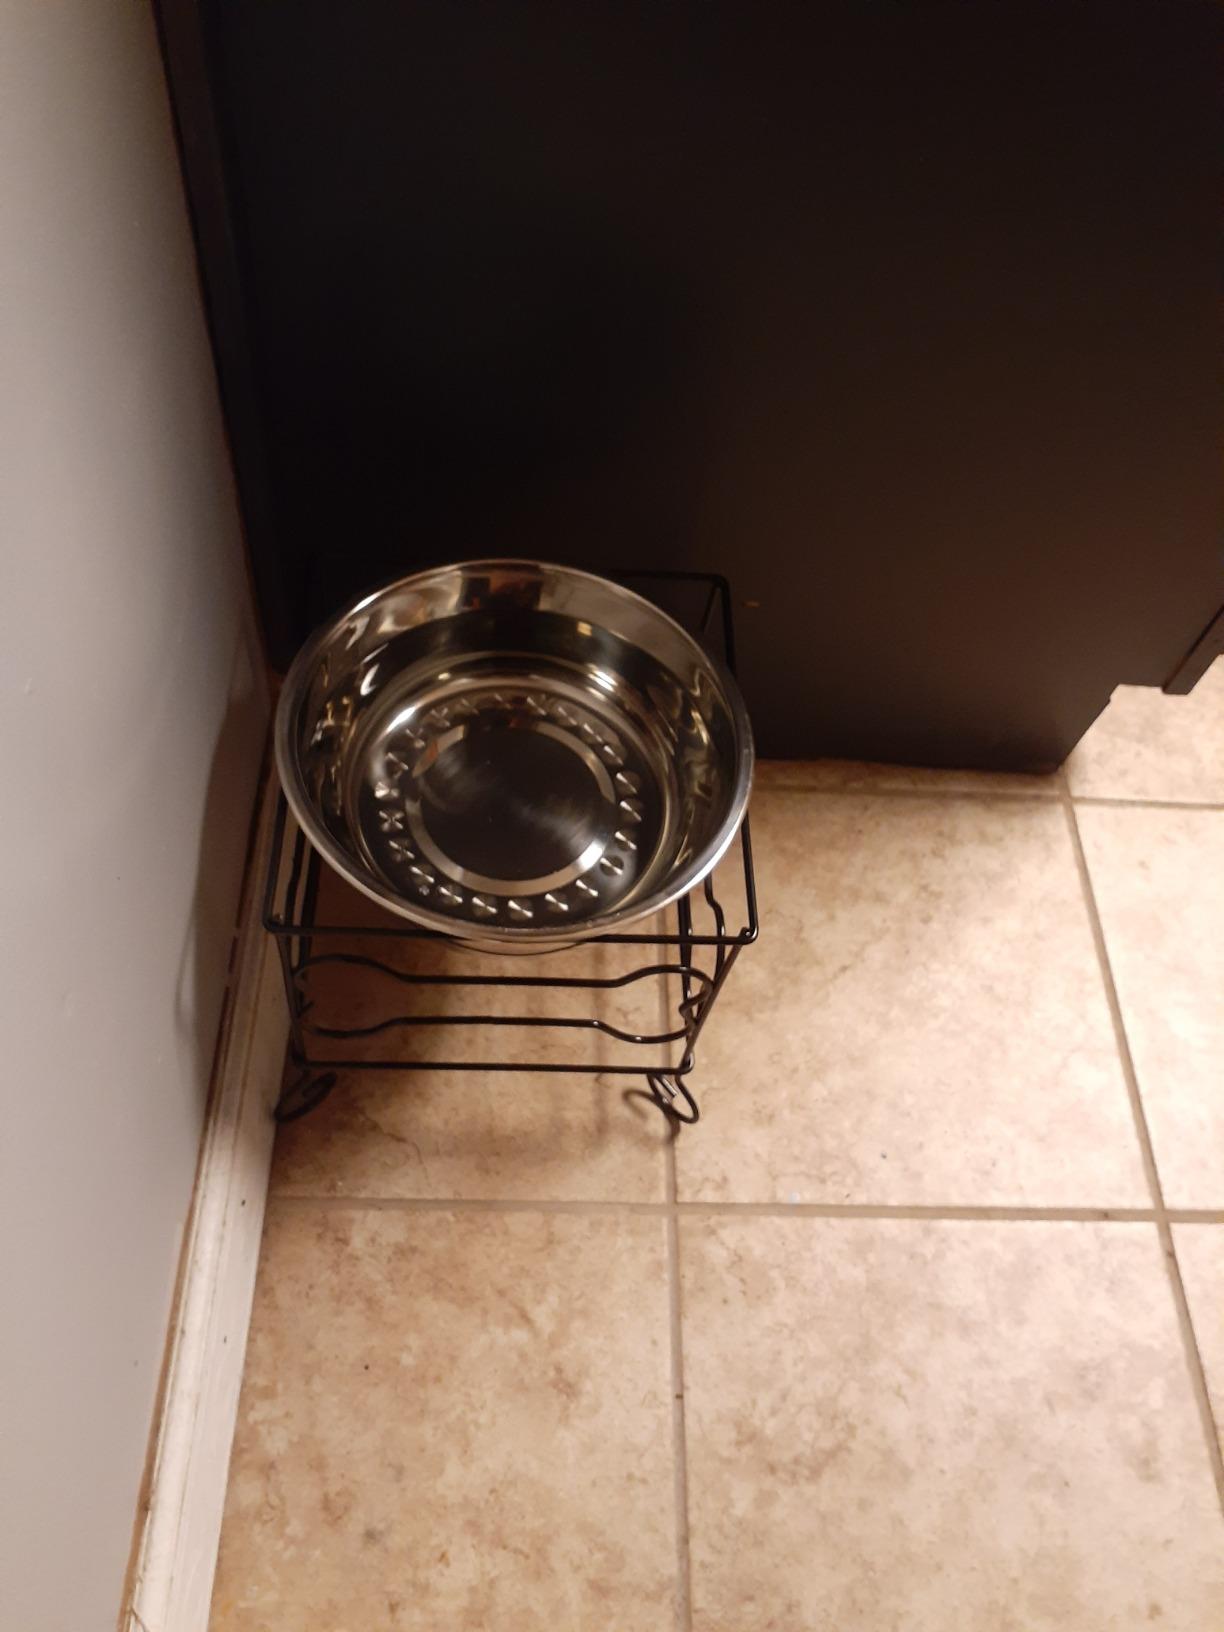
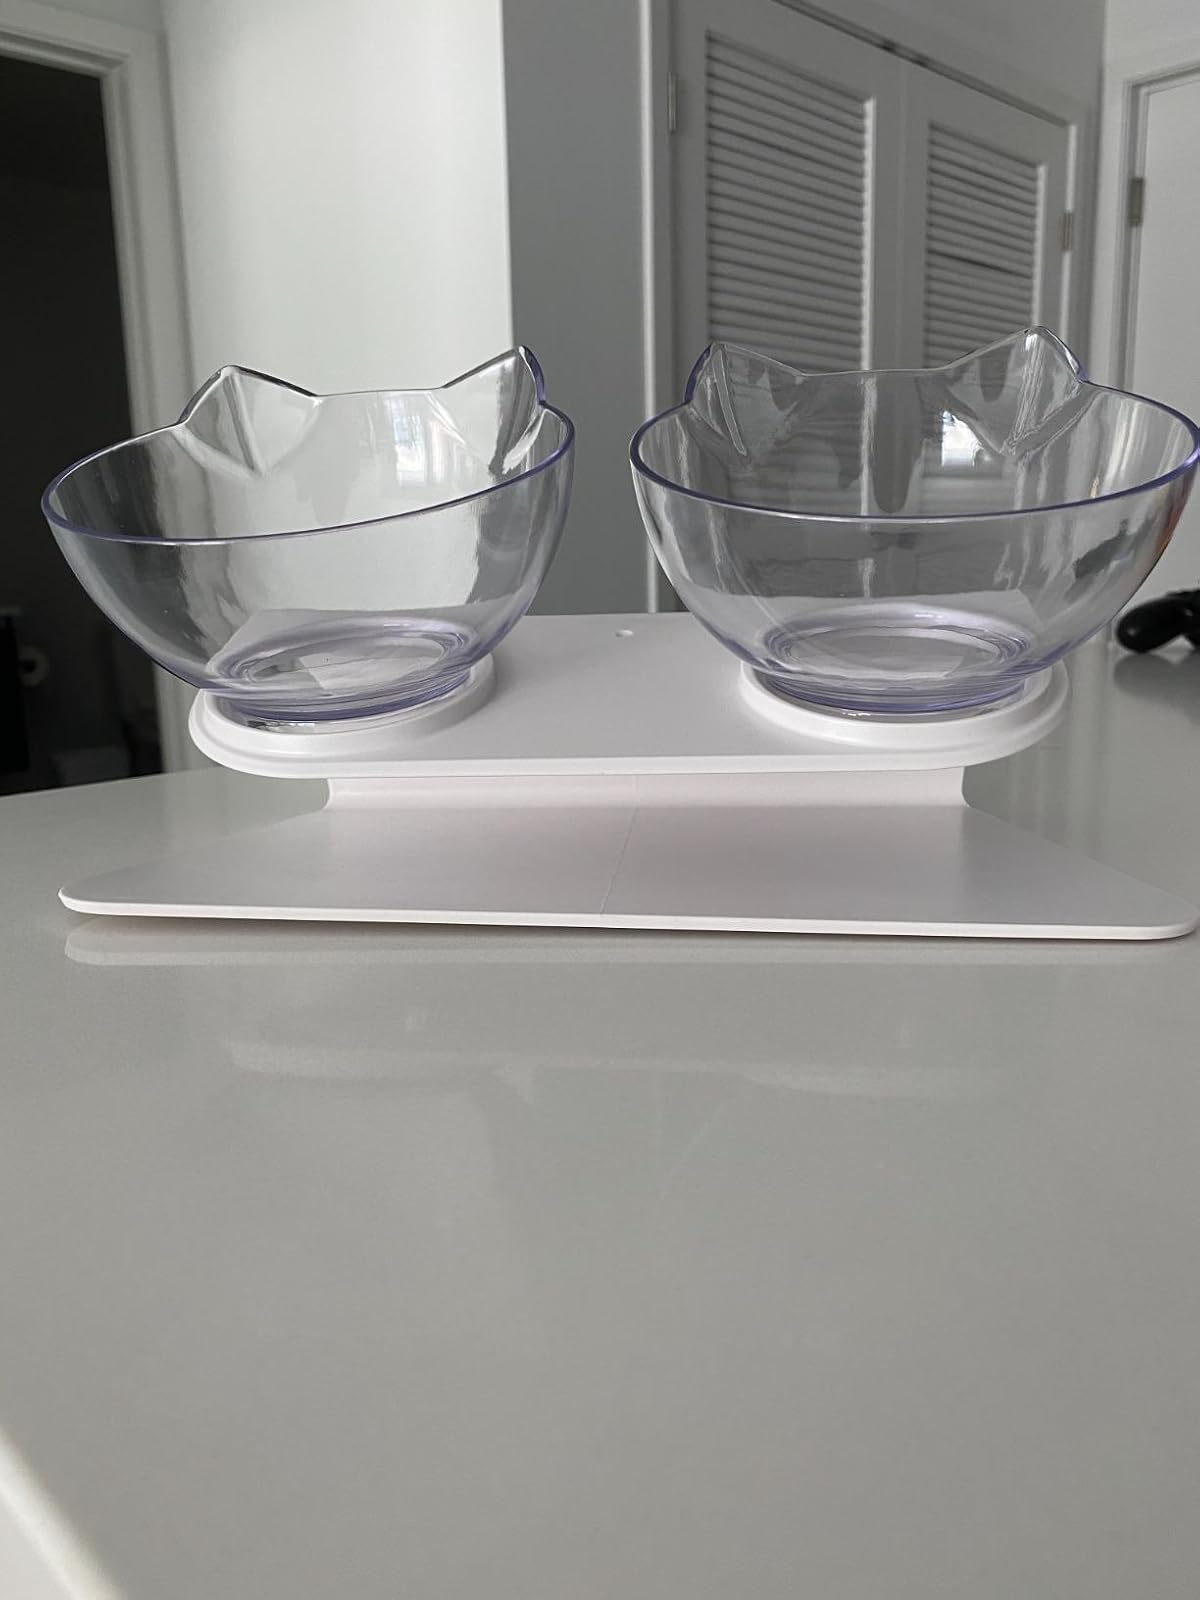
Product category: items_bowl
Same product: no